Colonial Venezuela

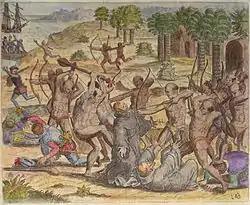
The Natives of Cumaná attack the mission after Gonzalo de Ocampo's slaving raid. Colored copperplate by Theodor de Bry, published in the "Relación brevissima de las indias".

Spain's colonization of mainland Venezuela started in 1502 when it established its first permanent South American settlement in the present-day city of Cumaná (then called Nueva Toledo), which was founded officially in 1515 by Franciscan friars.